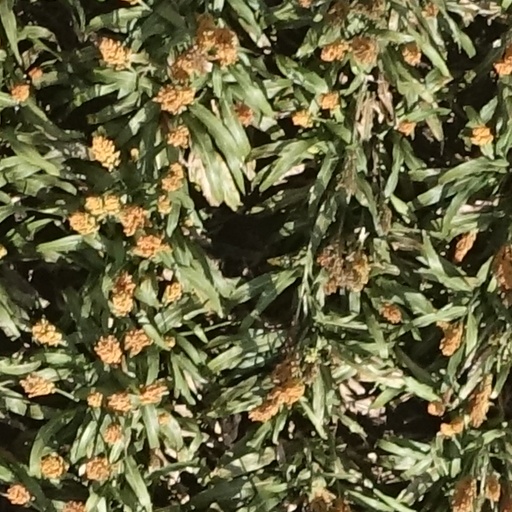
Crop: sorghum